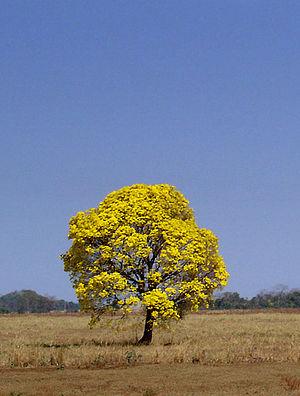
Tabebuia est un genre végétal qui comprend une centaine d'espèces d'arbres natifs des régions tropicales d'Amérique et qui s'étendent depuis le Mexique jusqu'au nord de l'Argentine.
La culture du Brésil, pays d'Amérique du Sud, façade atlantique, désigne d'abord les pratiques culturelles observables de ses habitants.